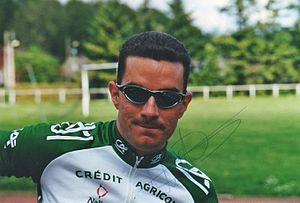
Critérium de Lèves 2000
Jérôme Neuville est un coureur cycliste français, pistard et routier, né le 15 août 1975 à Saint-Martin-d'Hères dans l'Isère.